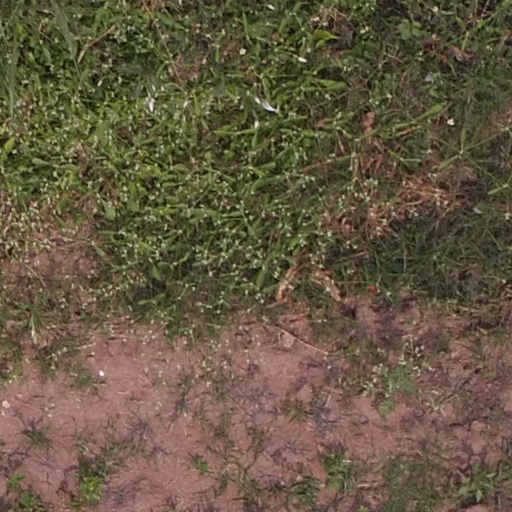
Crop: maize; corn